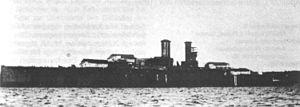
Le SMS Sachsen est le troisième cuirassé de type Dreadnought de classe Bayern construit pour la Kaiserliche Marine pour remplacer le SMS Kaiser Friedrich III. Il porte le nom de Royaume de Saxe.